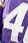
Number: 4